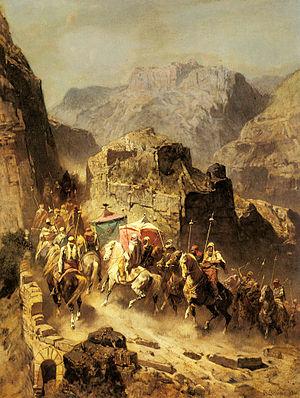
Alberto Pasini est un peintre italien qui fut actif au XIXᵉ siècle.